Brygmophyseter

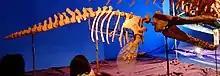
Reconstructed skeleton in side view

"Brygmophyseter" is a member of a fossil stem group of hyper-predatory macroraptorial sperm whales from the Miocene (often shortened to "raptorial"). The other members are "Acrophyseter", "Albicetus", "Livyatan", and "Zygophyseter", and these five whales have in common enamel-coated teeth in both the upper and lower jaws which were used in hunting large prey. These teeth are thought to have evolved in either a basilosaurid-like common ancestor, or multiple times independently in the group. "Brygmophyseter" is the oldest raptorial. It has been proposed that these raptorials be placed into the extinct paraphyletic (hence, probably invalid) subfamily Hoplocetinae, alongside "Scaldicetus", "Diaphorocetus", "Idiorophus", and "Hoplocetus".